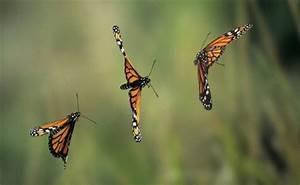
butterfly